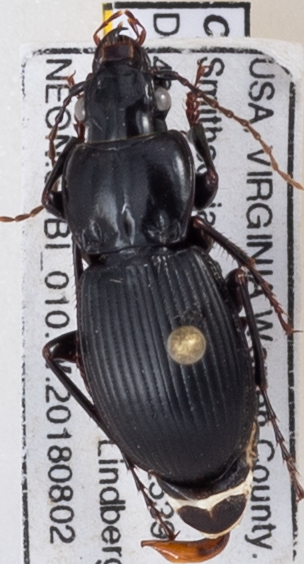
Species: Cyclotrachelus sigillatus
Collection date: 2018-08-02
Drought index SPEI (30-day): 2.09
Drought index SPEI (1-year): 2.01
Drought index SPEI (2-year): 1.386